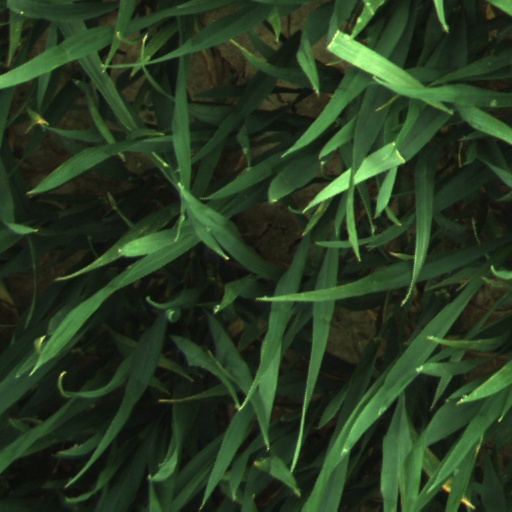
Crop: wheat